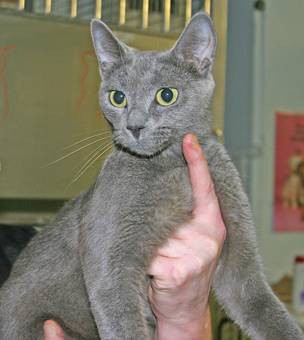
Label: cat